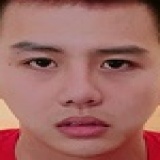
diễn viên Duy Khánh Zhou Zhou